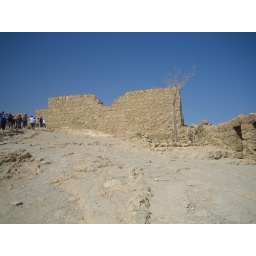
From the castle build by King Herod, on a mountain near the Dead Sea, Israel.